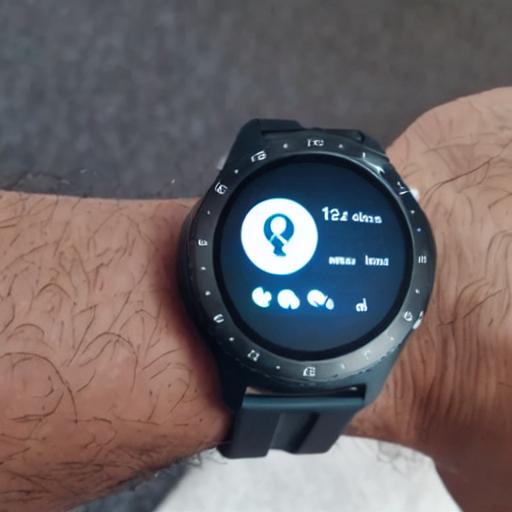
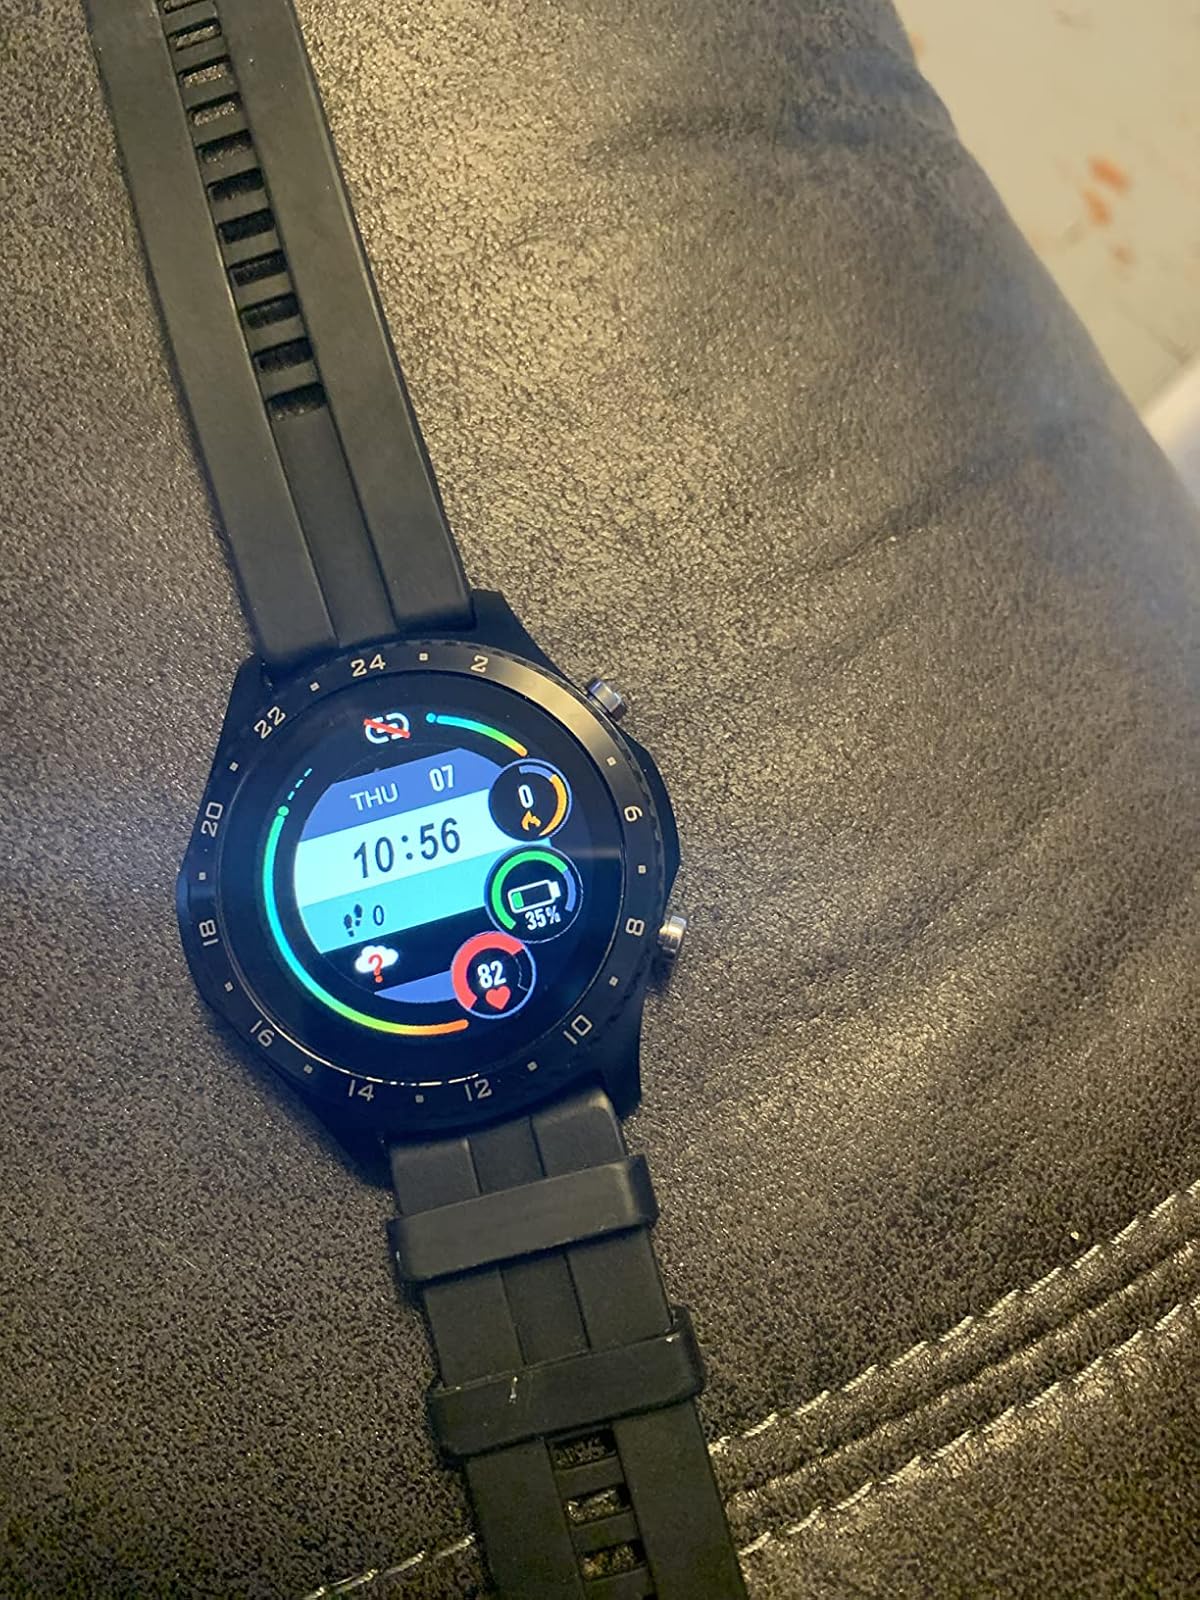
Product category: smartwatch
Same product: no